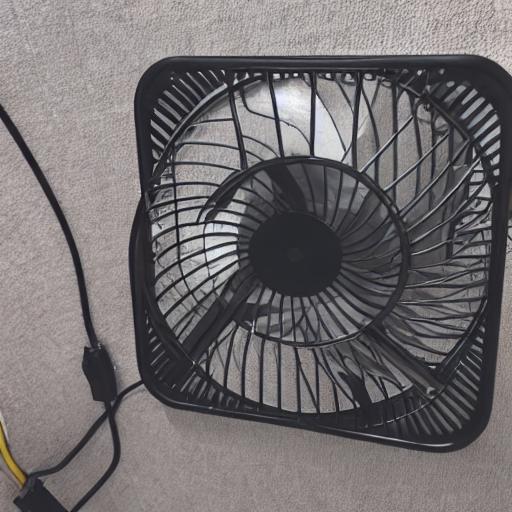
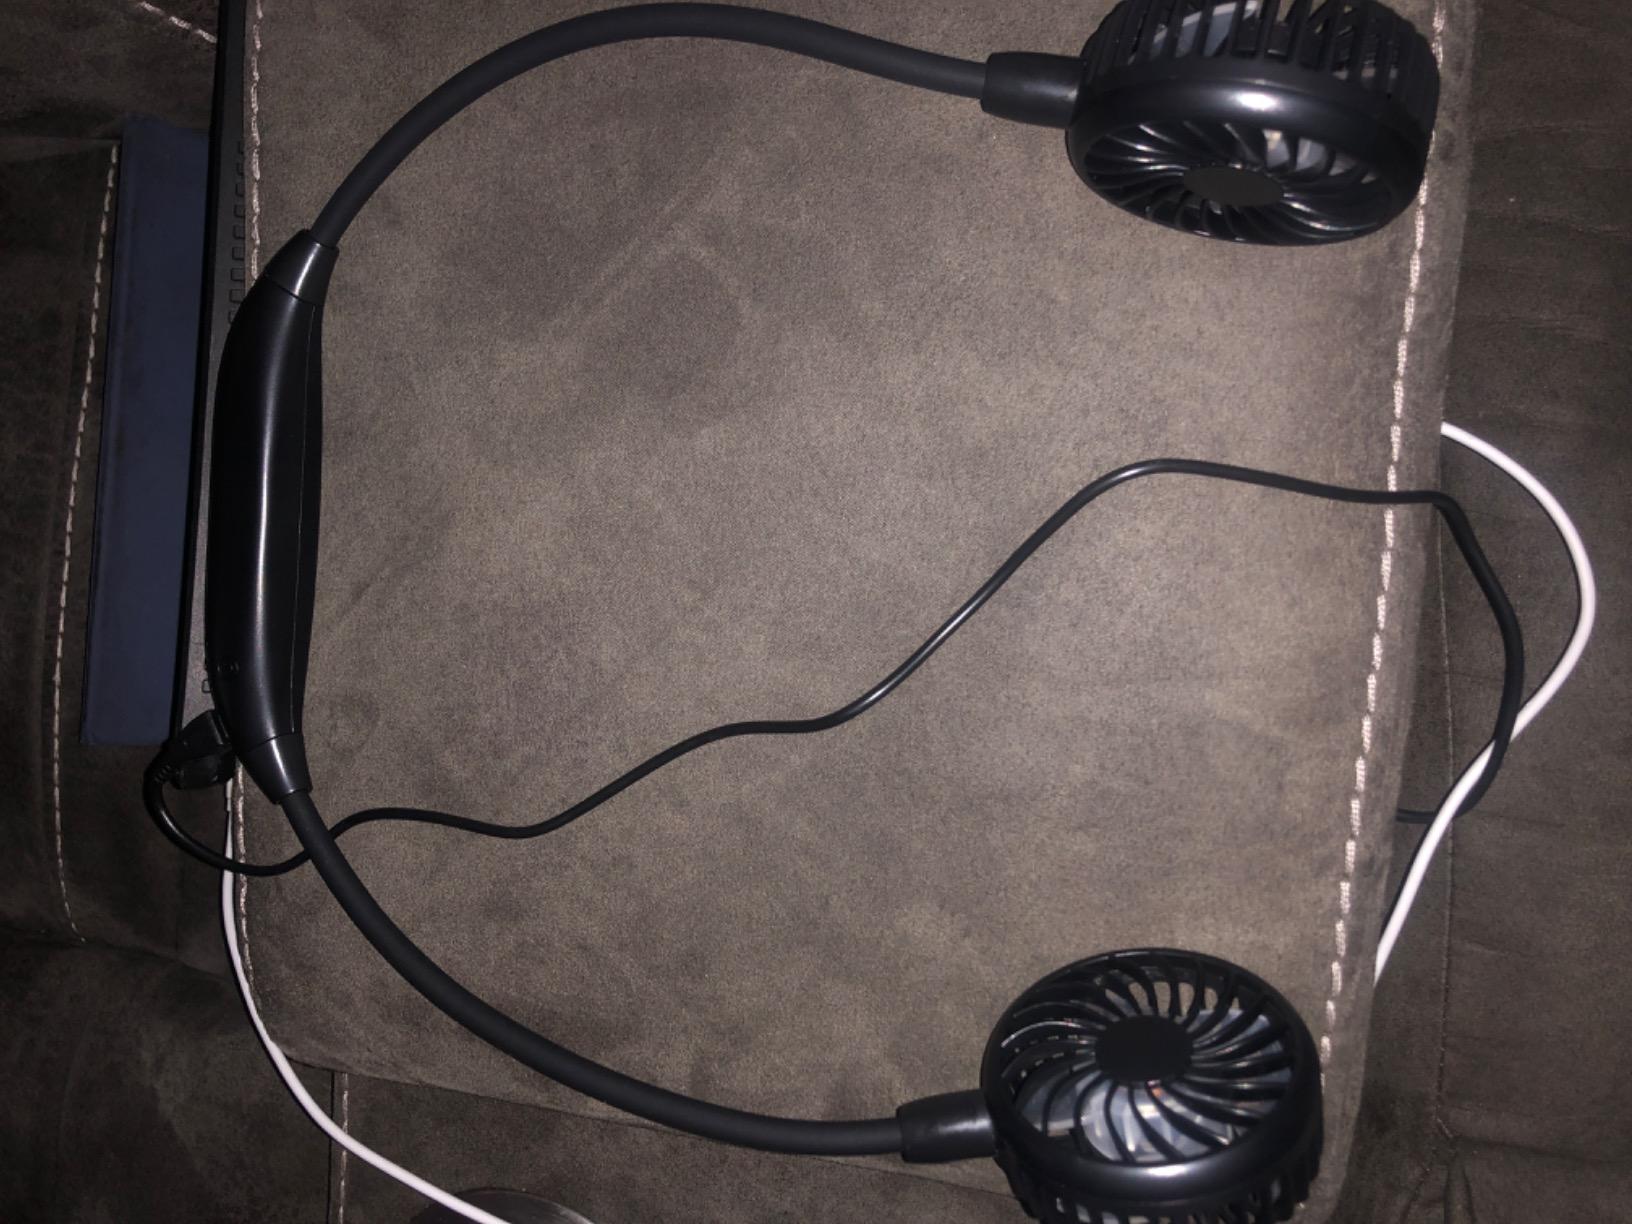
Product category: fan
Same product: no